Race (bearing)

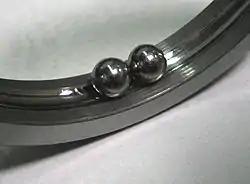
Outer race of ball bearing

The rolling-elements of a rolling-element bearing ride on races. The large race that goes into a bore is called the "outer race", and the small race that the shaft rides in is called the "inner race".